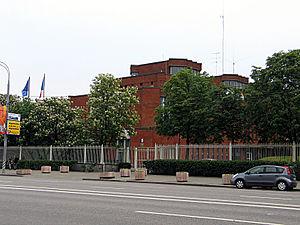
Ceci est une liste des représentations diplomatiques en Russie. En tant que plus grand pays du monde, membre permanent du Conseil de sécurité des Nations Unies, puissance régionale en Europe et en Asie et principal État successeur de l'Union soviétique, la Fédération de Russie accueille une importante communauté diplomatique dans sa capitale, Moscou. Moscou abrite 148 ambassades, de nombreux pays ont également des consulats généraux et des consulats dans tout le pays.